Bajirao I

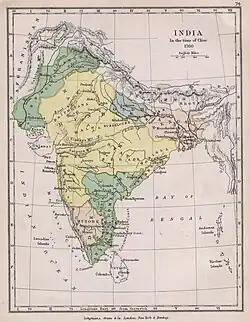
Maratha Empire under Balaji Rao, son of Baji Rao in 1760.

The Maratha commanders forced the Mughal governors Jai Singh and Abhay Singh to pay the chauth for Malwa and Gujarat by 1732. Seeing these encroachments on Mughal territories, Rajputs and Mughals made a joint expedition against the Marathas. They amassed huge forces numbering nearly 2 lakhs to expel the Marathas from Malwa and Rajasthan. The Mughal armies were divided into two with vizier Qamar-ud Din Khan heading from east via Ajmer and Mir Bakshi Khan-i-Dauran leading the faction from the west.